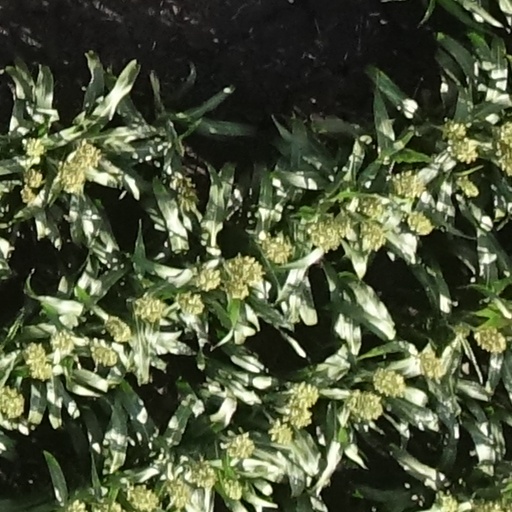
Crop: sorghum